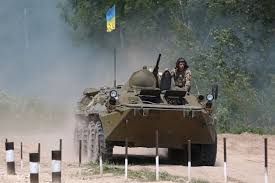
Label: BTR-60